Mauser Model 1914

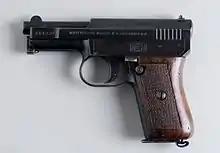
Model 1910

The Mauser Model 1914 is a semi-automatic pistol made by Mauser. A derivative of the 6.35mm (.25 caliber) Model 1910 designed by Josef Nickl, it uses 7.65mm (32 ACP) ammunition.